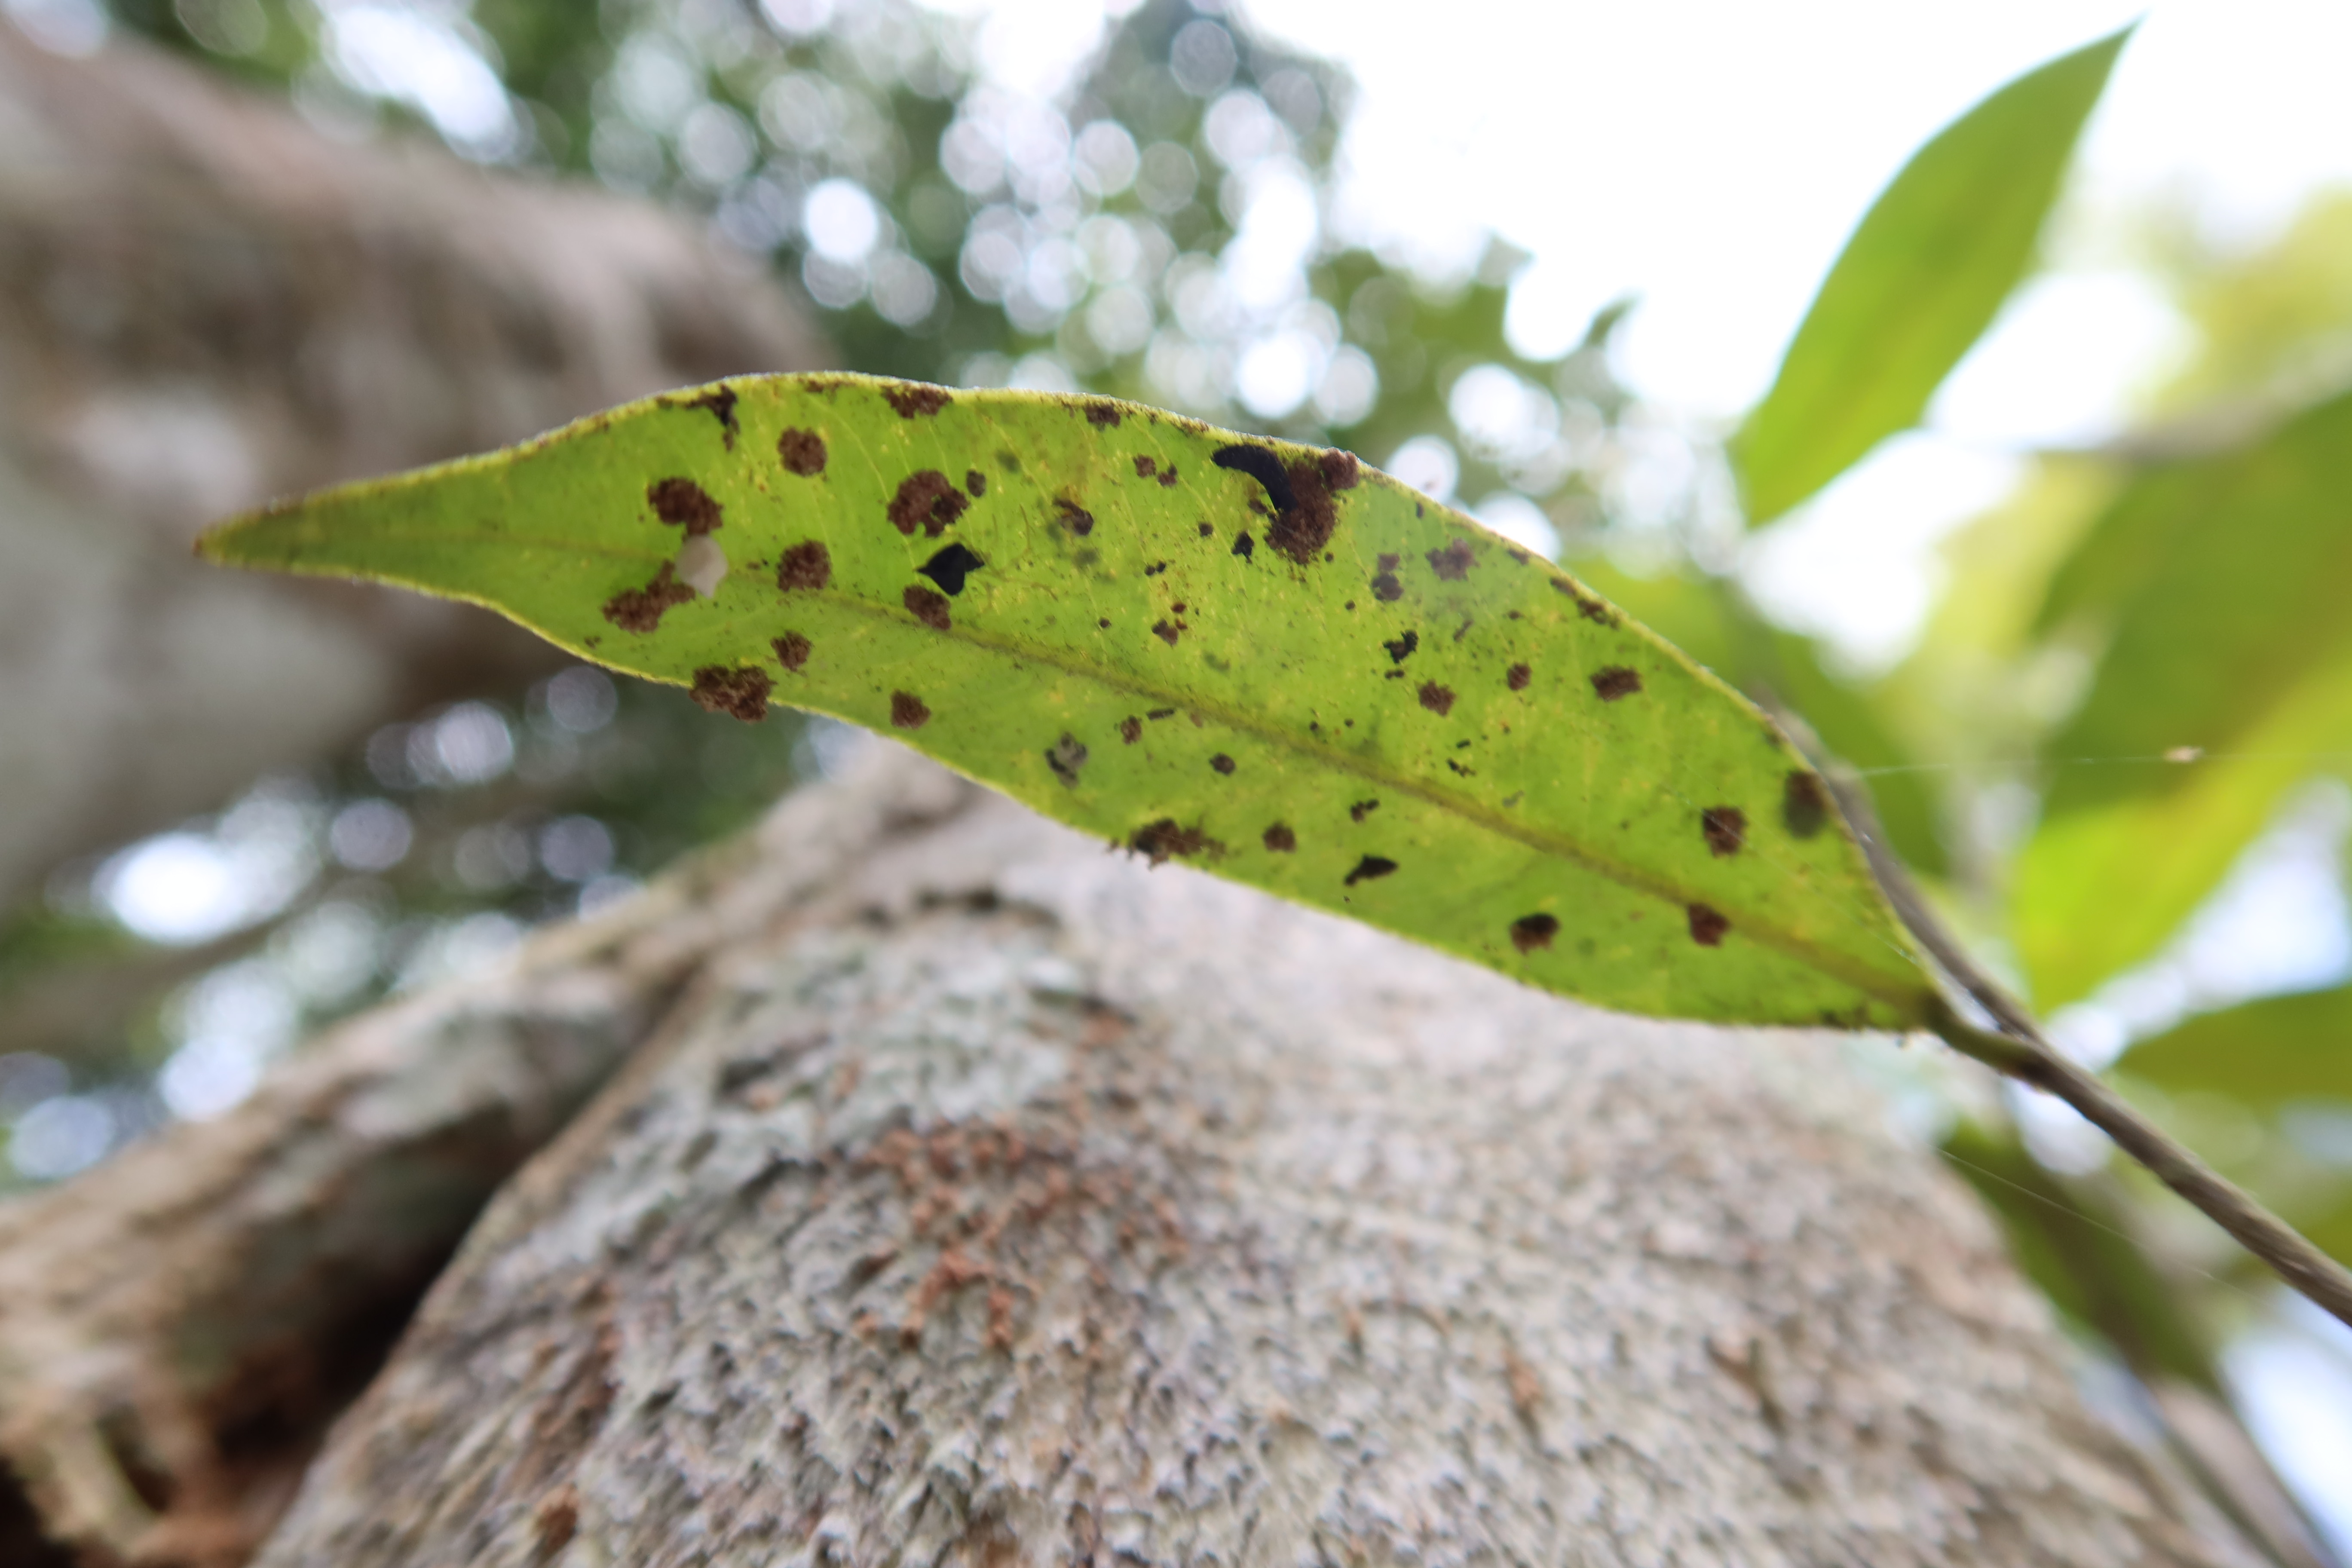
Label: Brown clumps